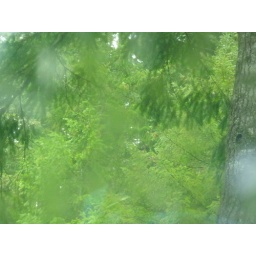
through the car window in some major rain